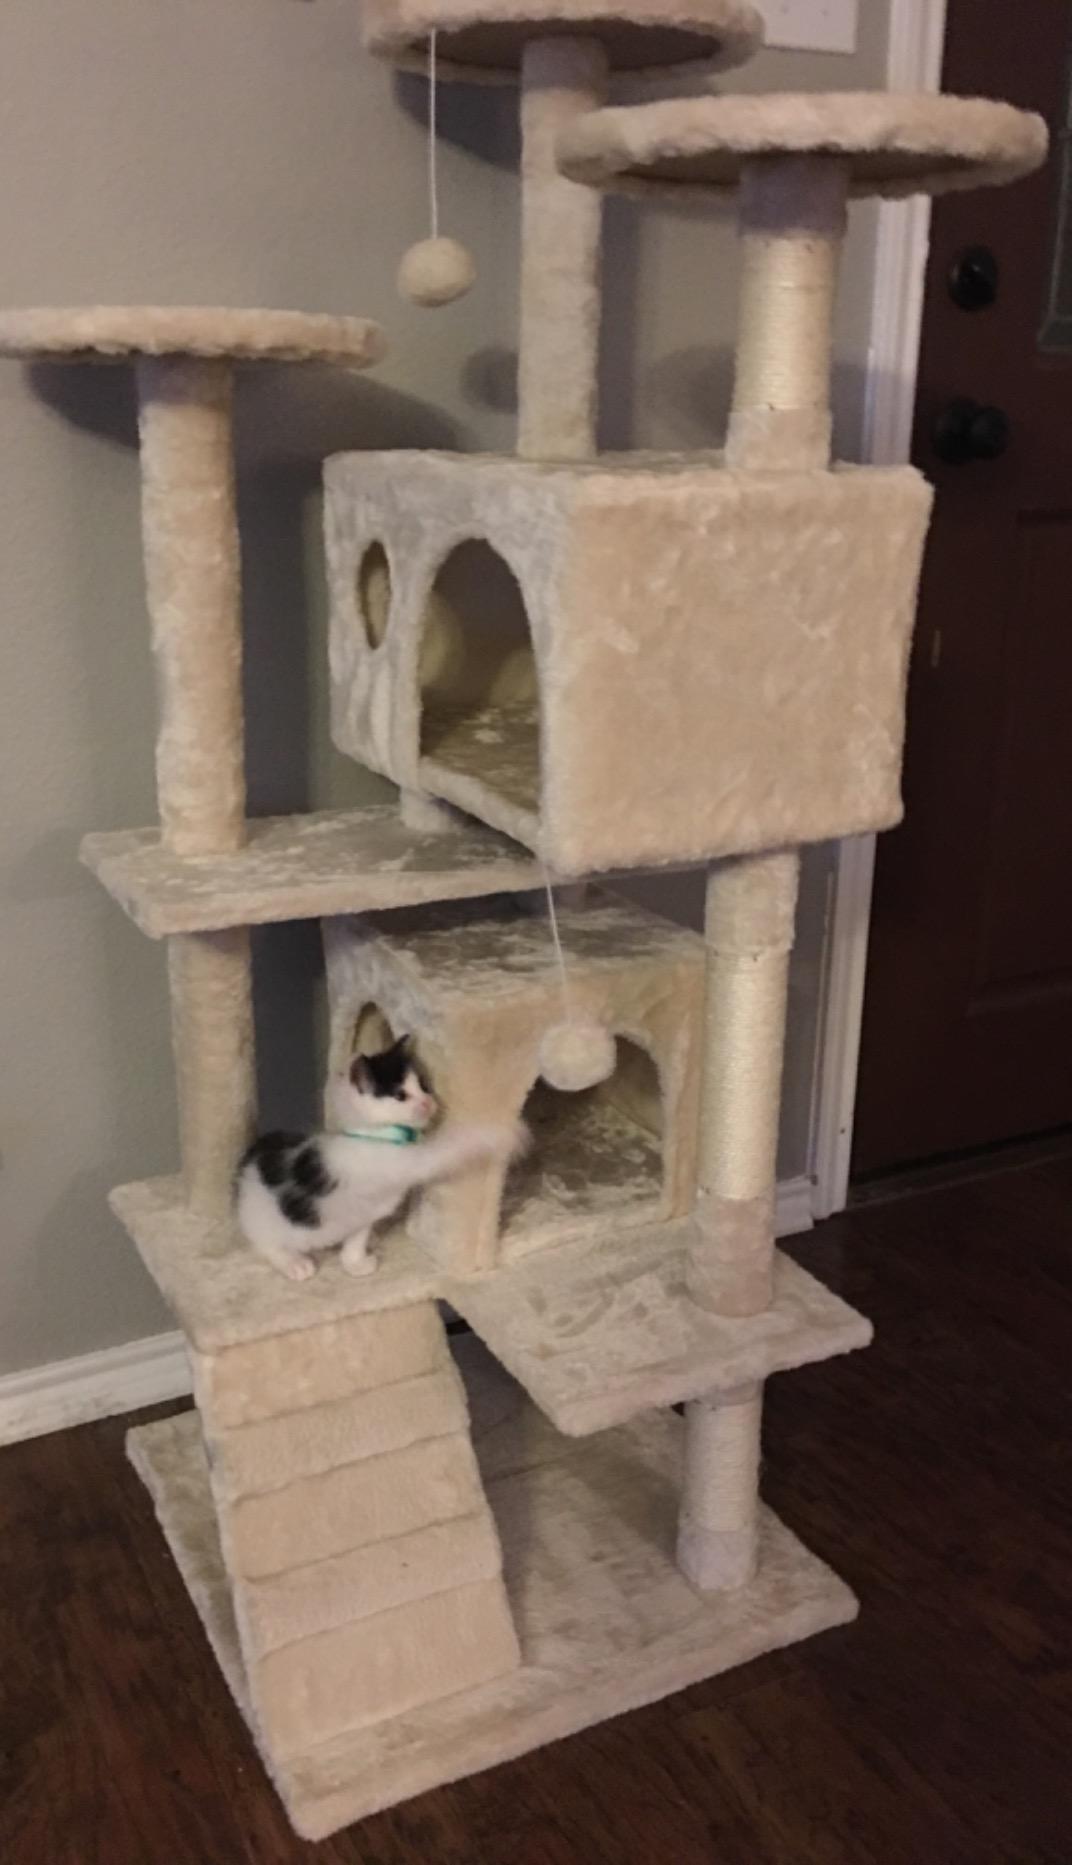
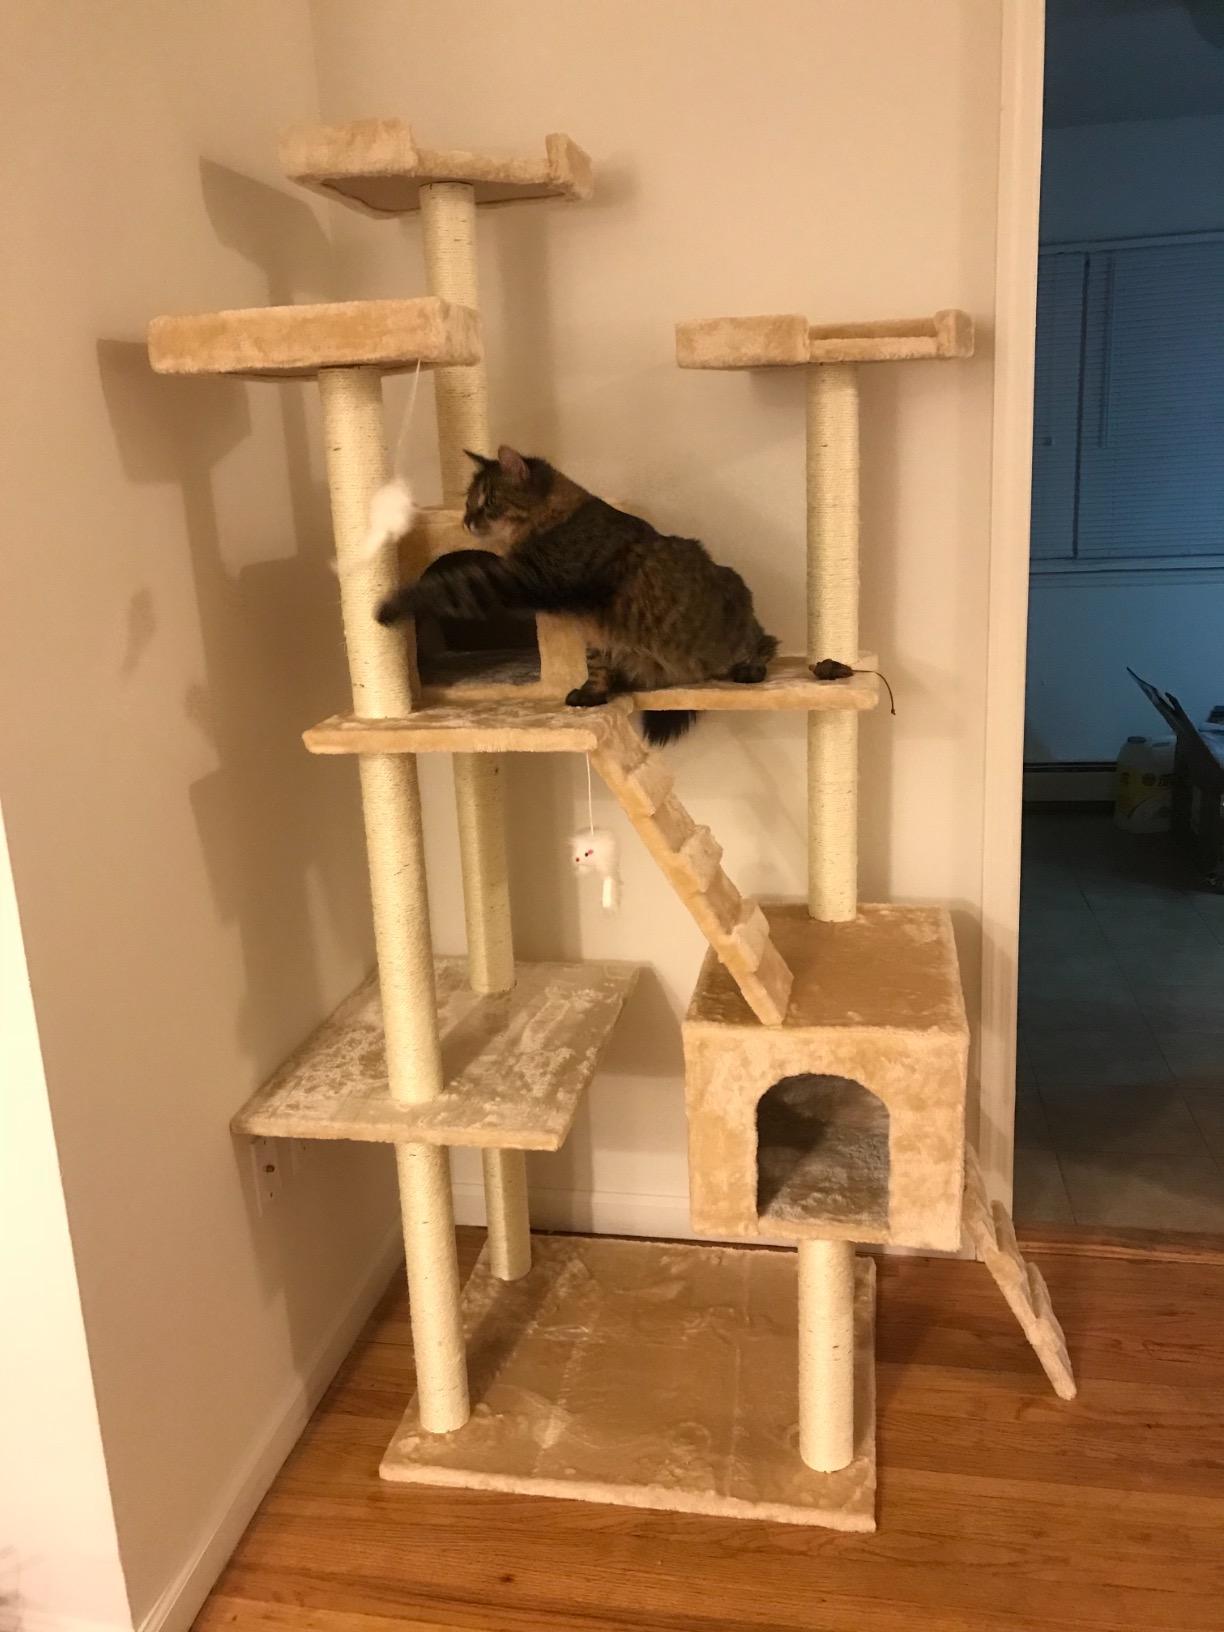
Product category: items_cat tree
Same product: no